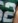
Number: 2